Theca of follicle

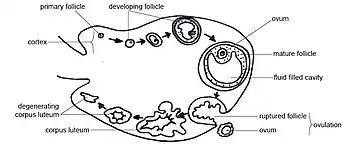
A depiction of the ovarian cycle in animals

In human adult females, the primordial follicle is composed of a single oocyte surrounded by a layer of closely associated granulosa cells. In early stages of the ovarian cycle, the developing follicle acquires a layer of connective tissue and associated blood vessels. This covering is called the "theca."